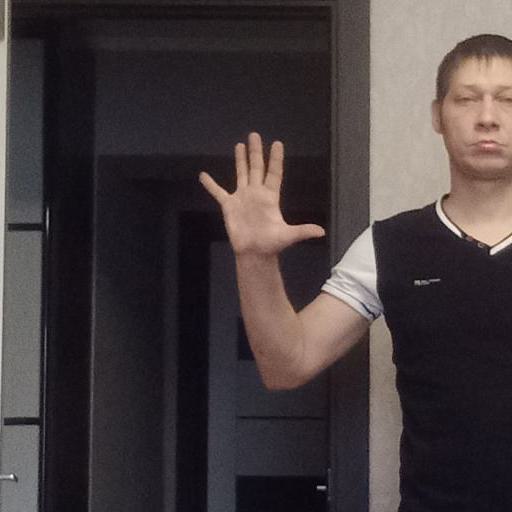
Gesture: palm